Saint Anne Historic District

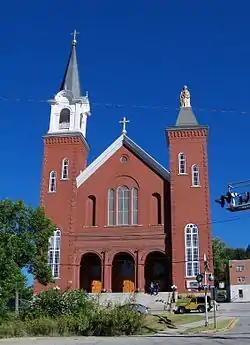
St. Anne's Church

The Saint Anne Historic District encompasses a collection of institutional buildings associated with the French Canadian Roman Catholic community in Berlin, New Hampshire. The district includes the St. Anne Church, the St. Regis School, and the St. Louis Hospital, all facilities built by the church to support the local French Canadian community. The district was listed on the National Register of Historic Places in 2018.